Robert Taylor Pritchett

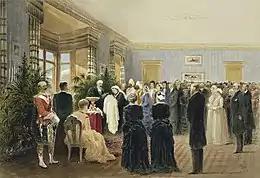
"Baptism of Princess Victoria Eugenie of Battenberg at the drawing room of Balmoral Castle" (1887)

In 1868, after a visit to the Netherlands, he received a commission for work from Thomas Agnew & Sons, who showed a collection of his pictures in their galleries in 1869. One picture was purchased by Queen Victoria, and he was soon employed on many water-colour drawings of royal functions, from "Thanksgiving Day" in 1872 to Queen Victoria's funeral in 1901. He returned to the Netherlands, where he dined at Het Loo Palace with King Leopold II of Belgium and met the painter Jozef Israëls. In 1869 and 1871 he exhibited scenes of Scheveningen at the Royal Academy, and in the latter year he published "Brush Notes in Holland" and made numerous sketches in Paris after the Commune. After a visit to Norway in 1874–75 he published "Gamle Norge" (1878).